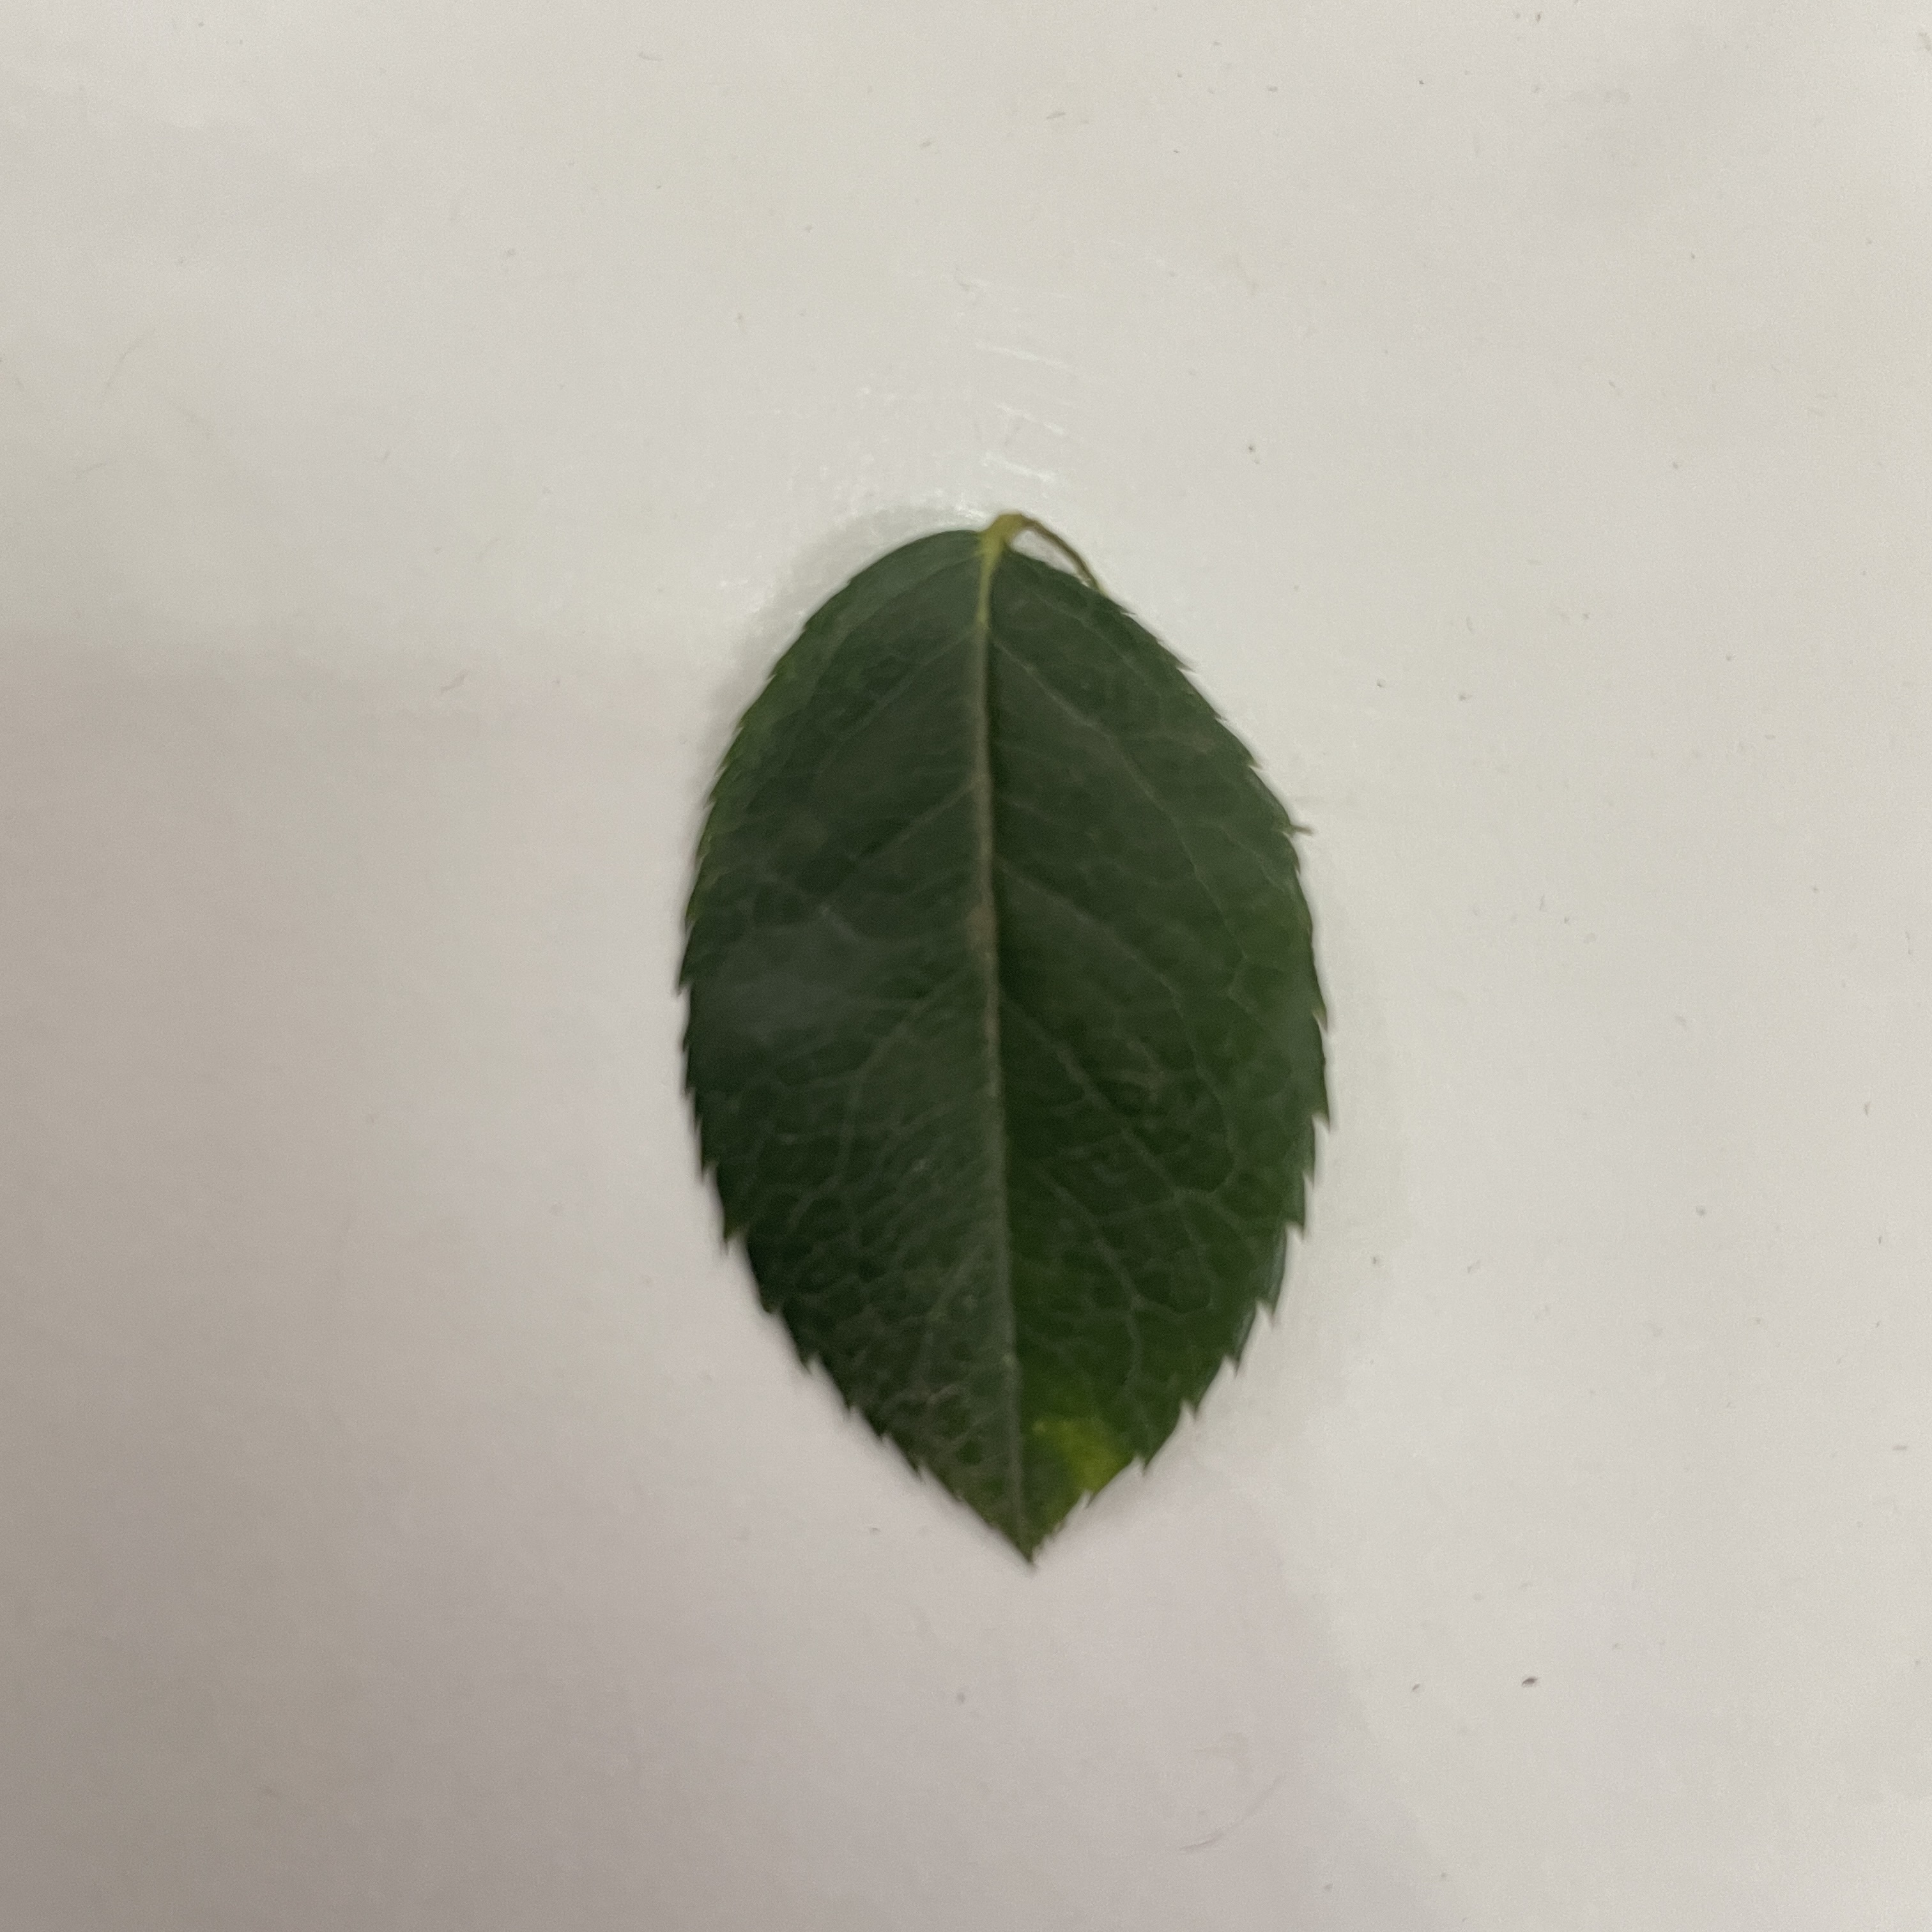
Label: Healthy Leaf